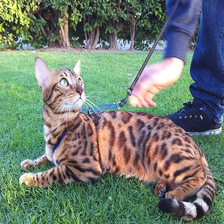
Species: cat
Breed: Bengal